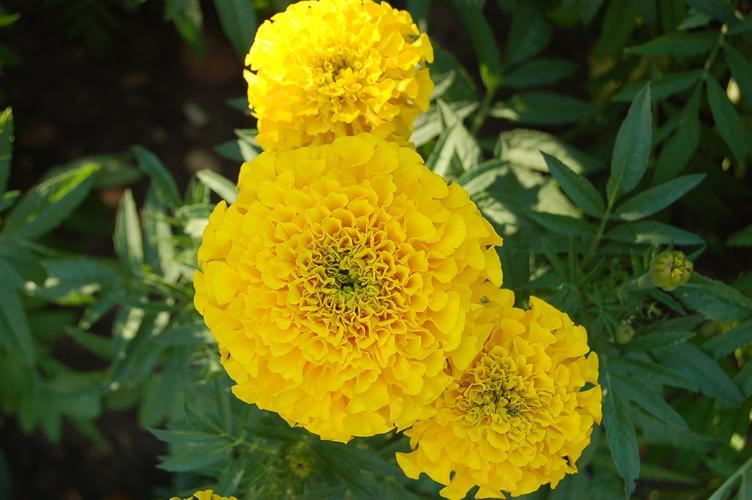
Label: marigold